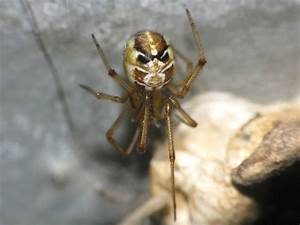
Label: ragno